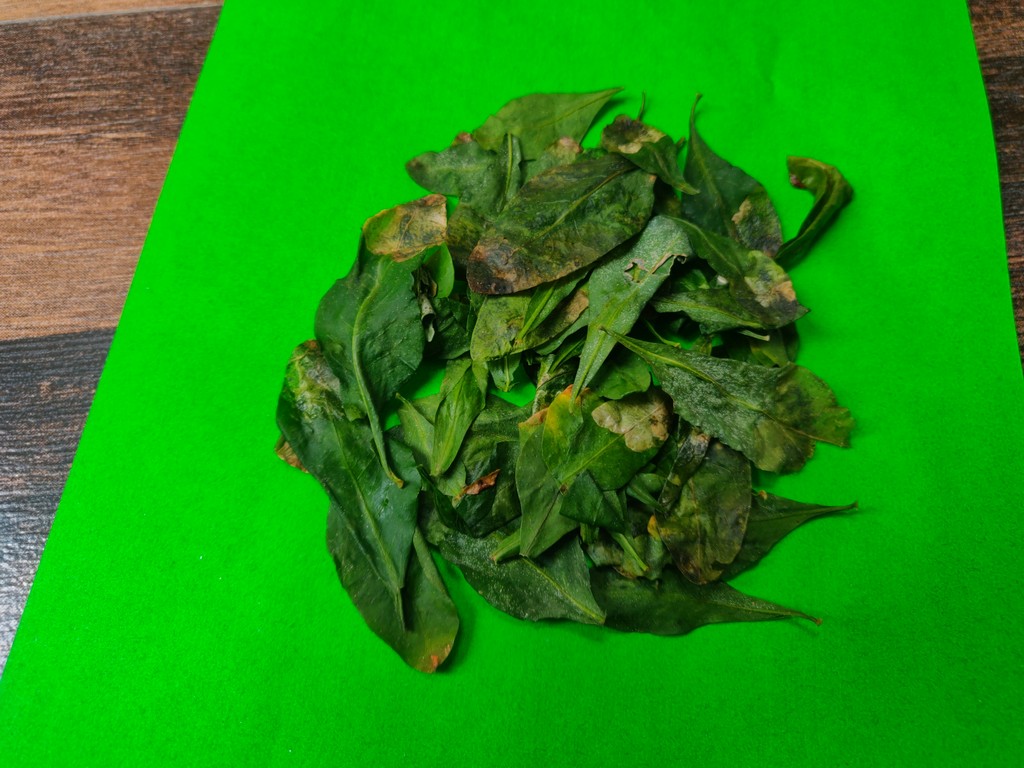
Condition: Unhealthy
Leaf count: multiple
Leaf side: unknown